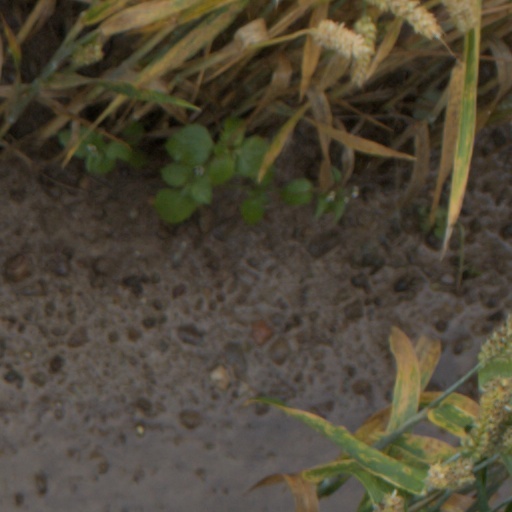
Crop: wheat